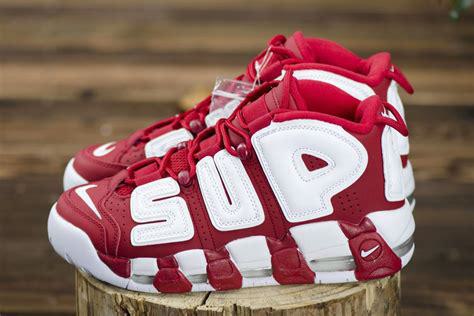
Brand: Nike
Model: Air More Uptempo